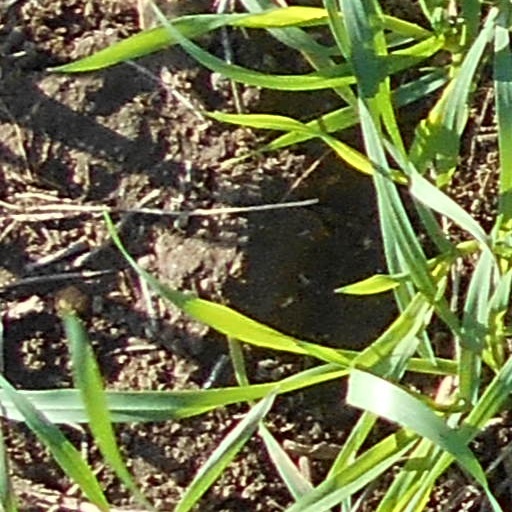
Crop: wheat